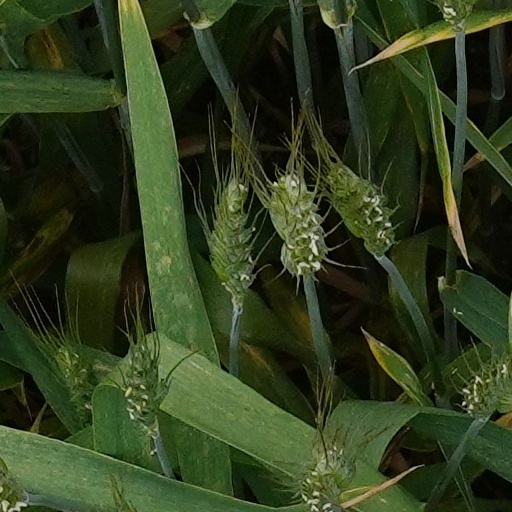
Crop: wheat